Geoffrey Cather

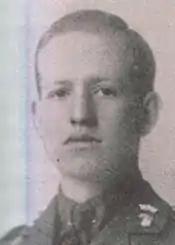

Geoffrey St. George Shillington Cather (11 October 1890 – 2 July 1916) was a recipient of the Victoria Cross, the highest and most prestigious award for gallantry in the face of the enemy that can be awarded to British and Commonwealth forces. A soldier with the Royal Irish Fusiliers during the First World War, he was posthumously awarded the VC for his actions on 1 July 1916, during the Battle of the Somme.